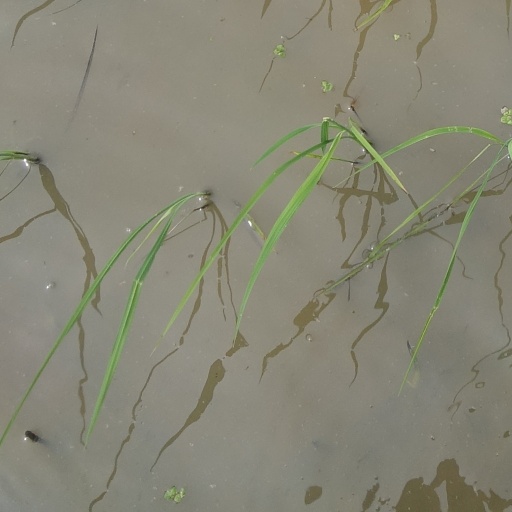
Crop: rice